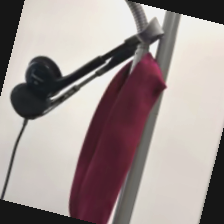
Label: no bracelet mod